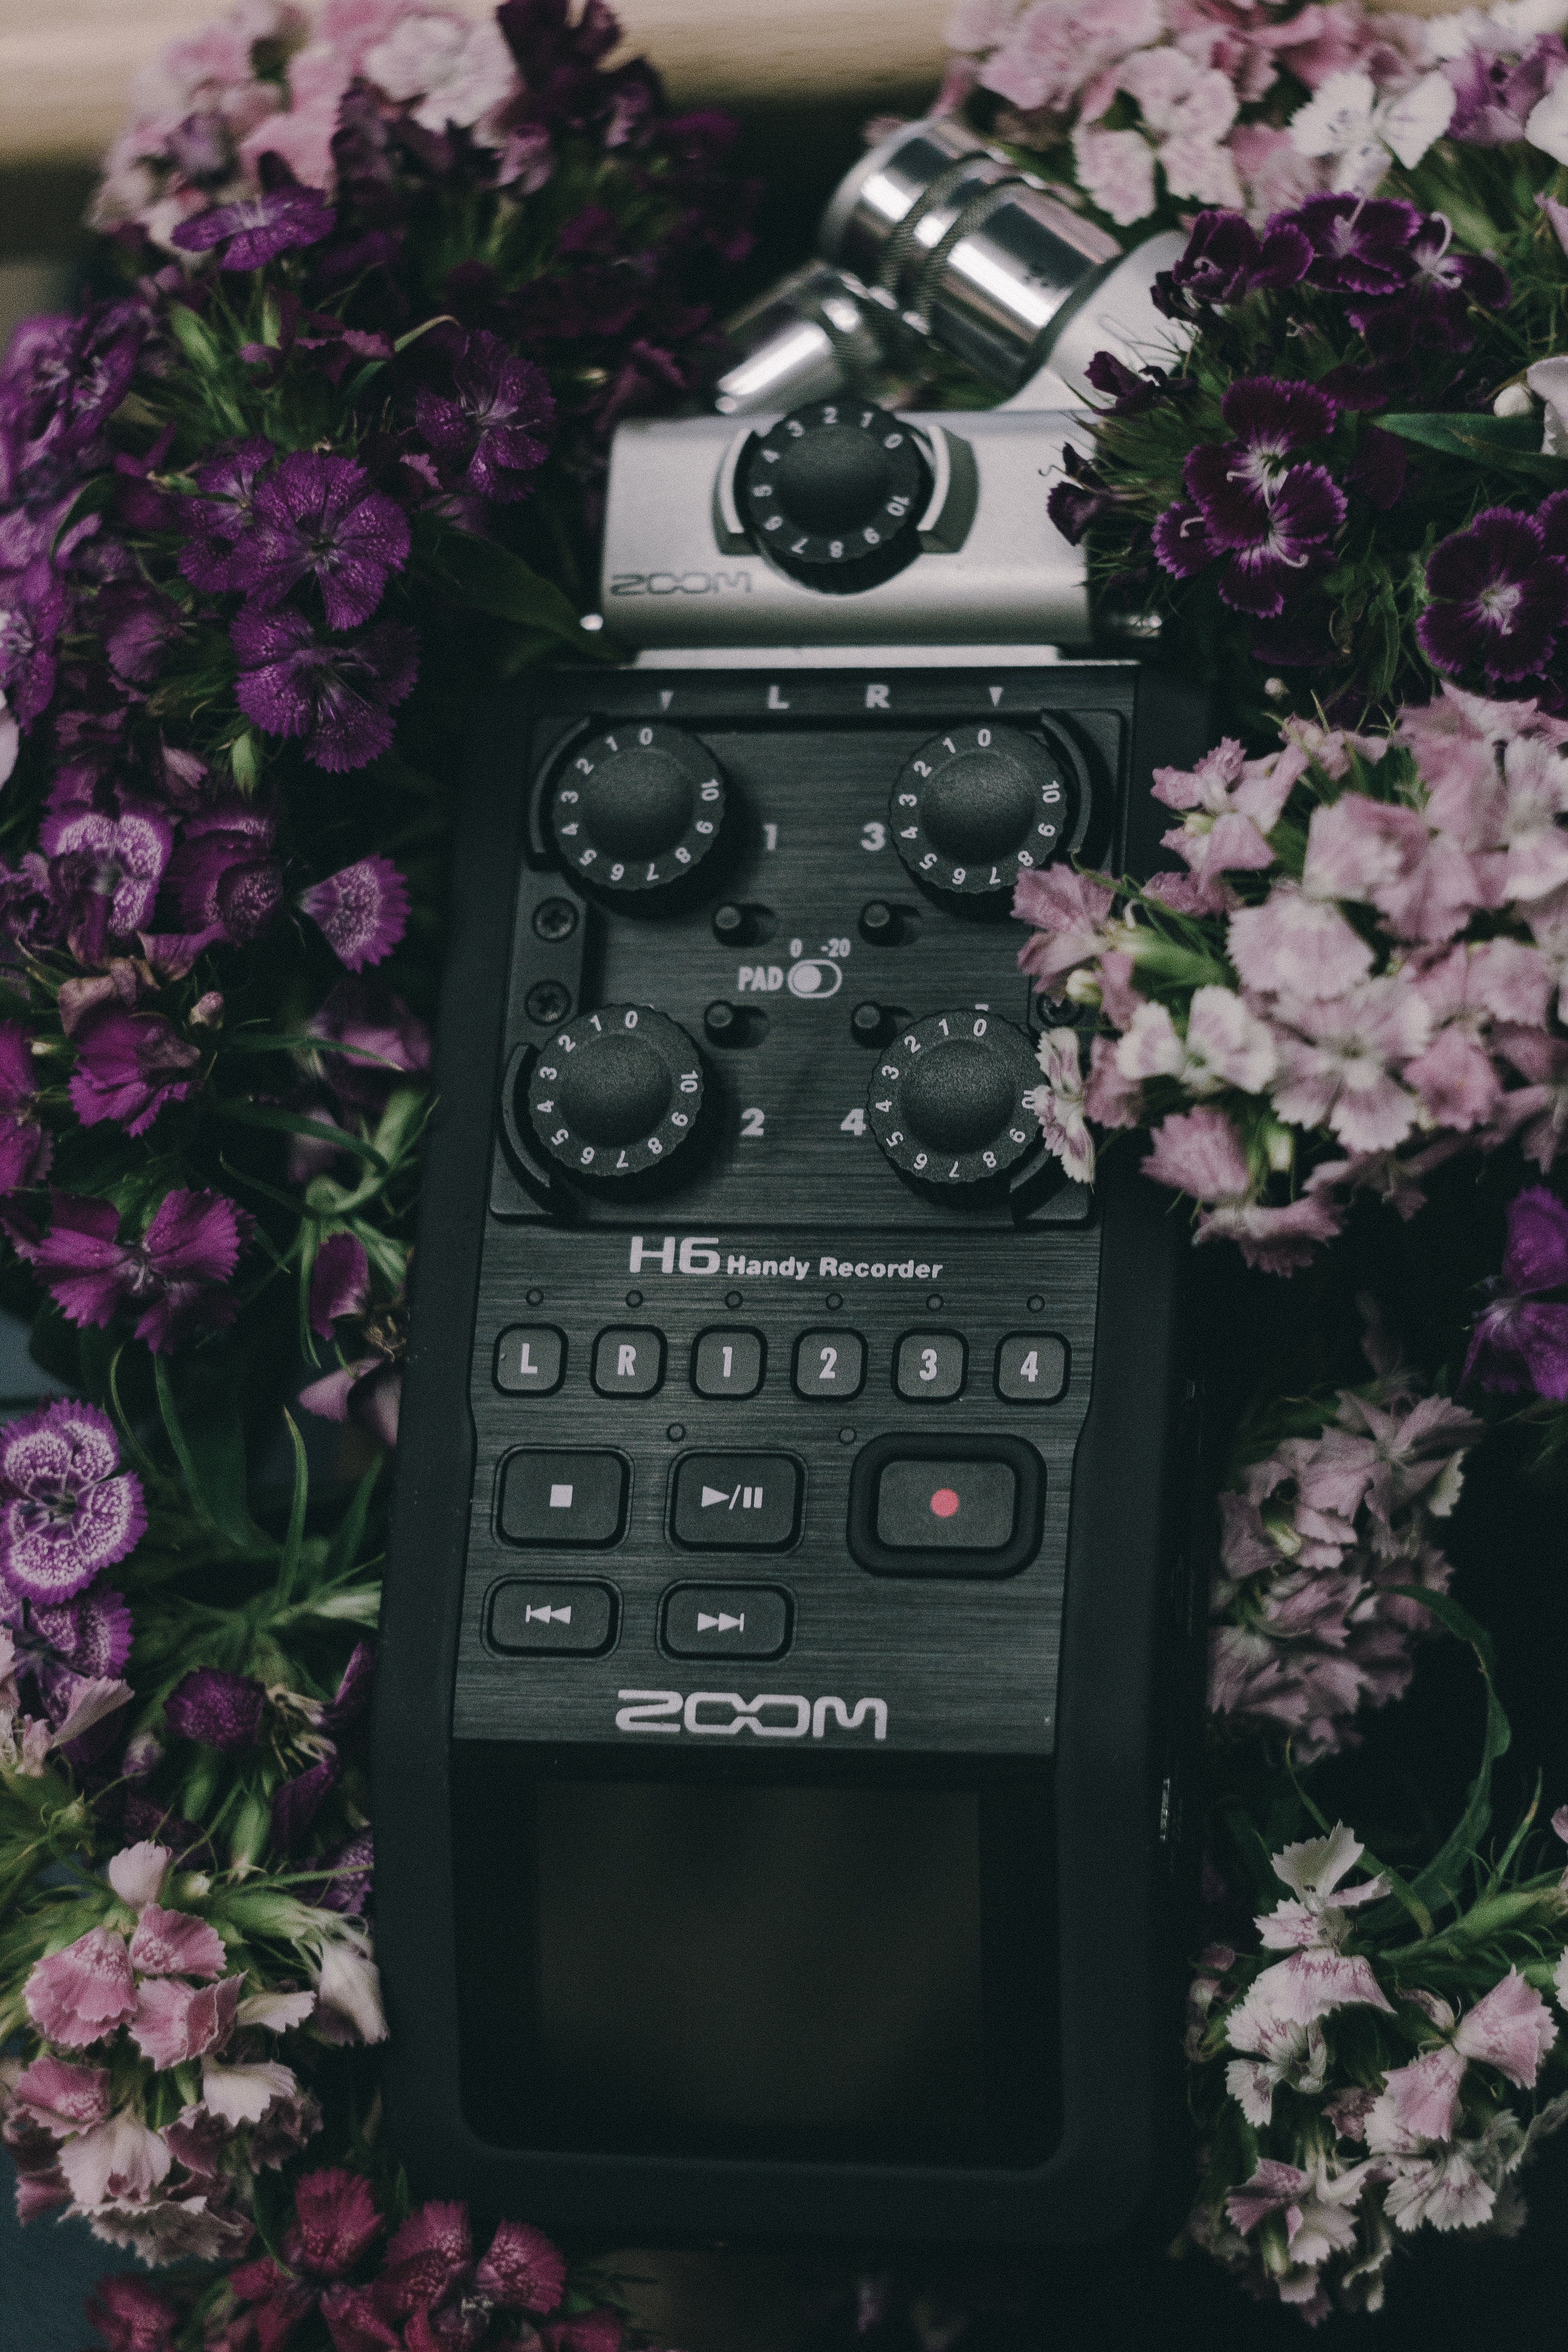
purple, plant, technology, electronic device, flower, gadget, camera